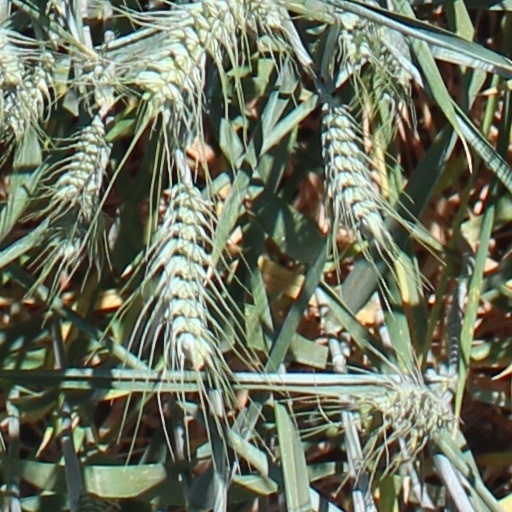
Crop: wheat